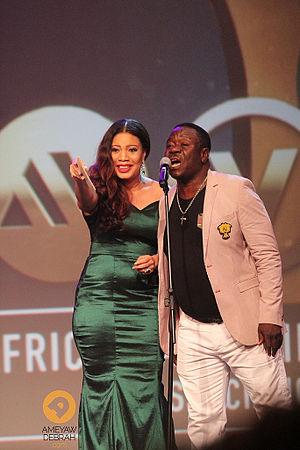
Monalisa Chinda, née le 13 septembre 1974 à Port Harcourt au Nigeria, est une actrice et productrice de cinéma de Nollywood, ainsi qu'une personnalité de la télévision et des médias.